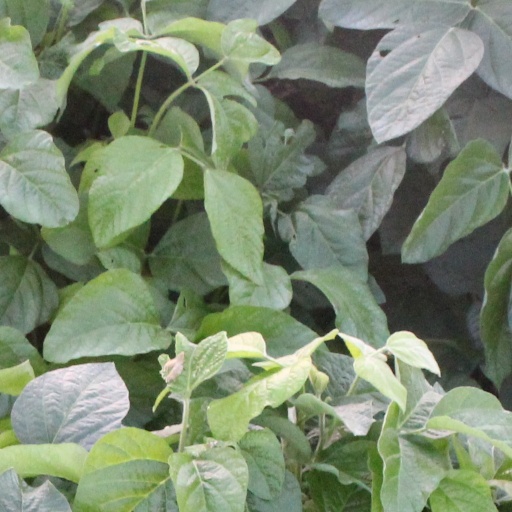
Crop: soybean